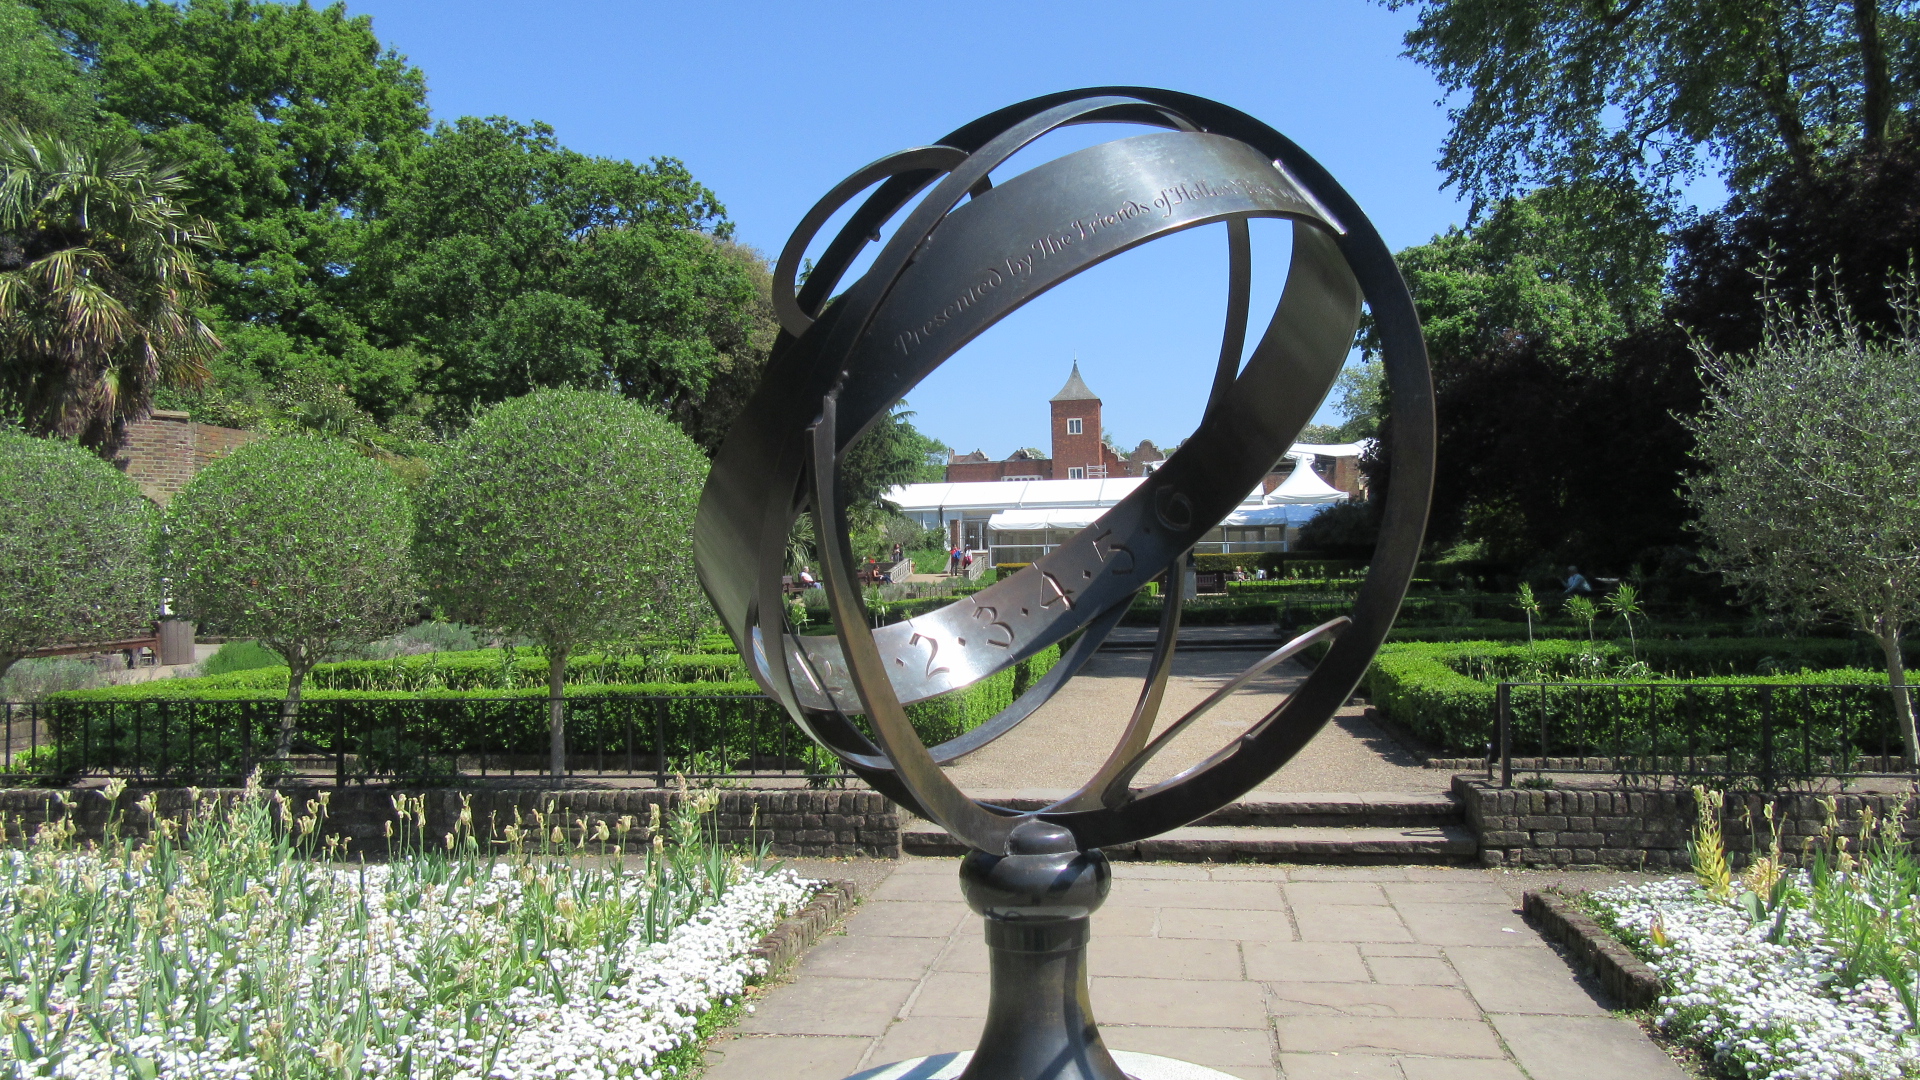
park, sculpture, art